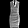
Label: Dress